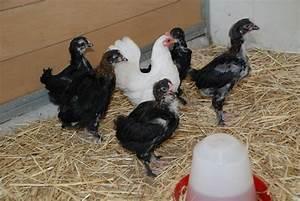
chicken